Luxor Las Vegas

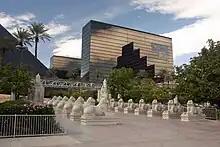
The additional hotel towers added in 1996

Within a few years of the Luxor's opening, resort executives concluded that it needed to be improved and enlarged. A $300 million renovation and expansion was launched in January 1996, and was mostly finished a year later. The changes included two additional hotel towers. The casino interior, which was redesigned, had initially included sections dedicated to space travel and the skyline of New York City, both of which were removed. The Egyptian theme was also scaled back. The changes improved revenue, and Luxor was a consistently profitable resort as of 2003. It was reported four years later that more people visited the resort than the actual city of Luxor.